Charles Dowler House

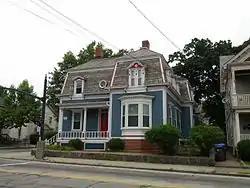

The Charles Dowler House is an historic house at 581 Smith Street in Providence, Rhode Island. It is a -story mansard-roofed wood-frame structure, built in 1872 by Charles Parker Dowler, a local artist. The building typifies a cottage ornée, or decorated cottage, a building style popular in the 1860s and 1870s. It is an elaborately decorated Second Empire structure, with an asymmetrical T layout, detailed decoration in the dormers which pierce the fish-scale-shingled mansard roof, and a porch in the crook of the T which is supported by Corinthian columns. The interior retains both extensive period woodwork and wall paintings.